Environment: real
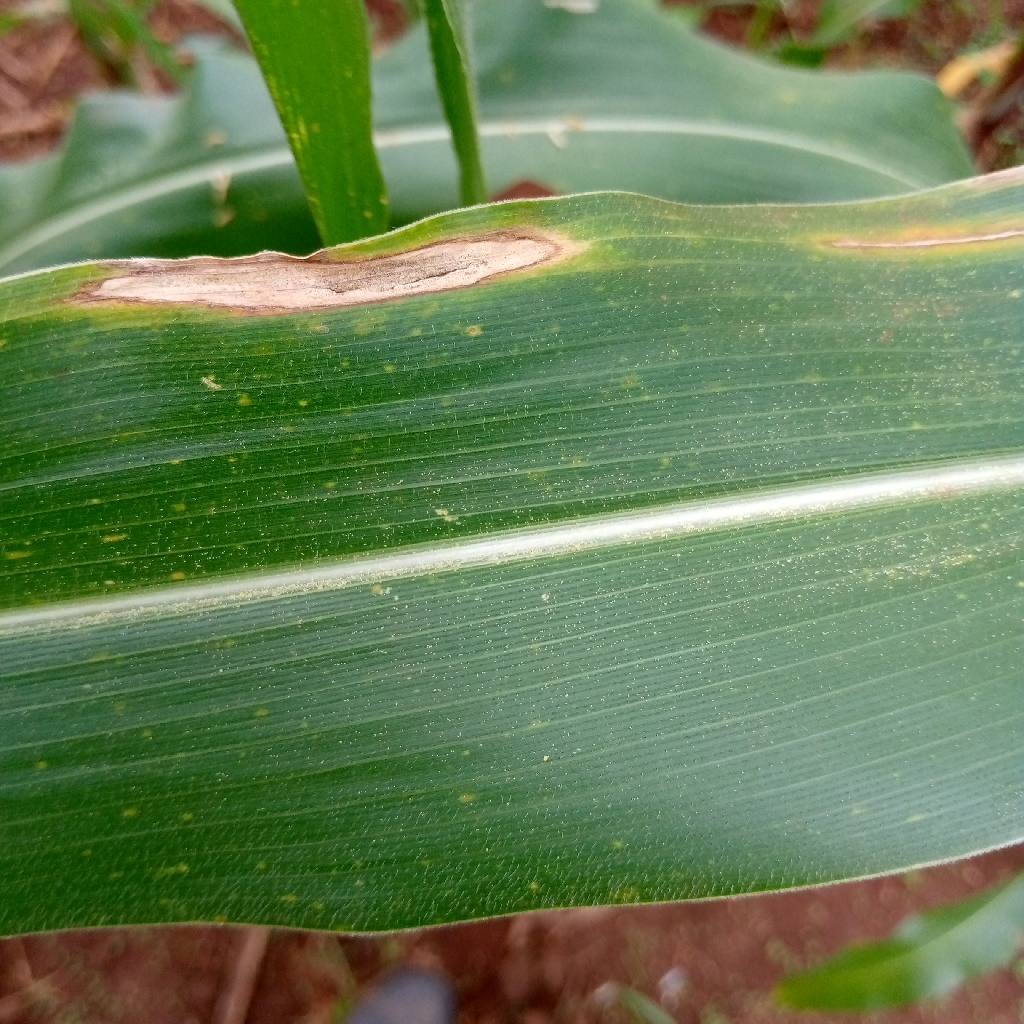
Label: northern_corn_leaf_blight